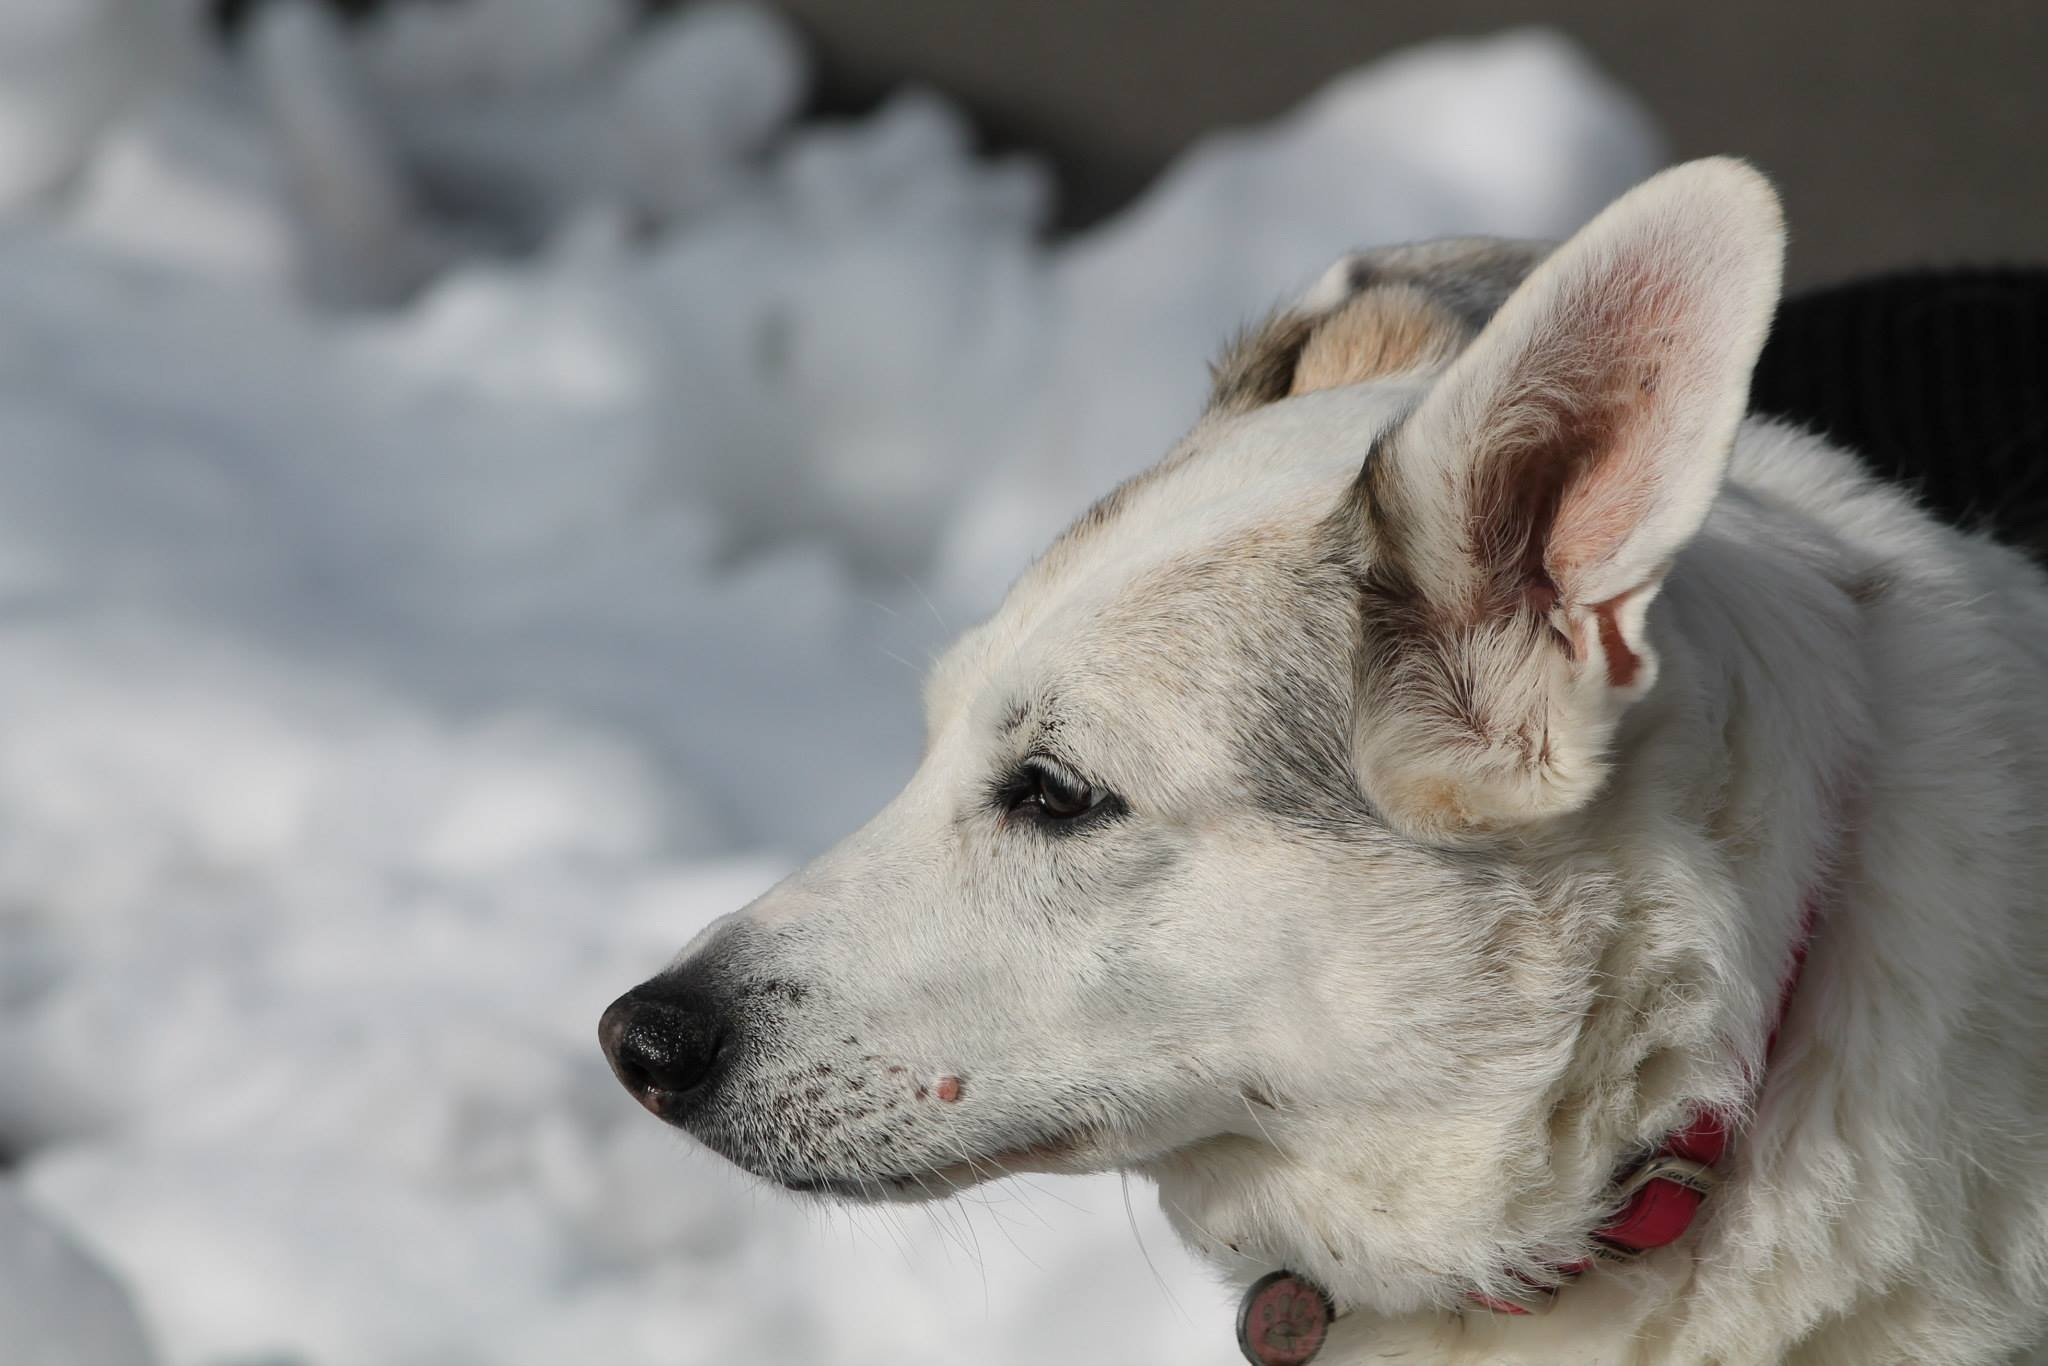
snow, dog, mammal, lamp, vertebrate, switzerland, senior, dog breed, mestizo, iseth, white shepherd, siberian husky, dog like mammal, saarloos wolfdog, wolfdog, czechoslovakian wolfdog, dog breed group, greenland dog, berger blanc suisse, kishu